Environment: lab
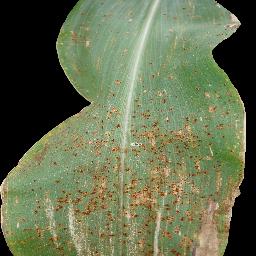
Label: common_rust